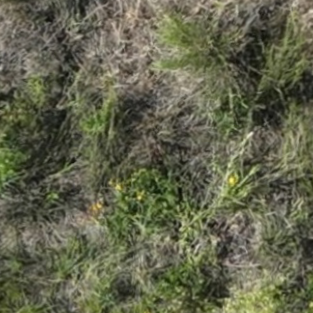
Month: july
Dye color: red
Dye concentration: high